Yasuushi Station

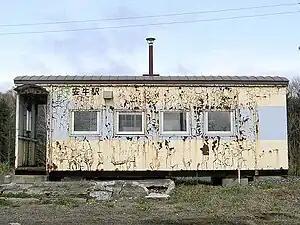

was a railway station in Horonobe, Teshio District, Hokkaidō, Japan. The station closed on 13 March 2021.